Thailand–United States relations

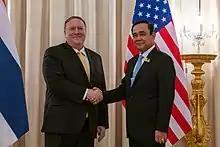
Secretary Michael R. Pompeo meets with Prime Minister Prayut Chan-o-cha on August 2, 2019

On 22 May 2014, the Royal Thai Armed Forces, led by General Prayut Chan-o-cha, Commander of the Royal Thai Army (RTA), launched a "coup d'état" against the caretaker government of Thailand, following six months of political crisis. US Secretary of State John Kerry issued a statement condemning the coup, saying that he was "disappointed" by the army's decision and "this act will have negative implications for the U.S.–Thai relationship, especially for our relationship with the Thai military".